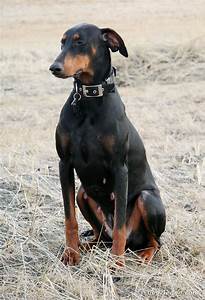
Label: dog